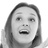
Emotion: surprise